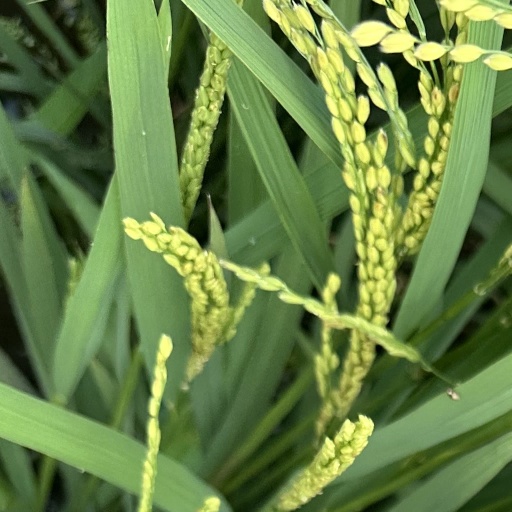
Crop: rice